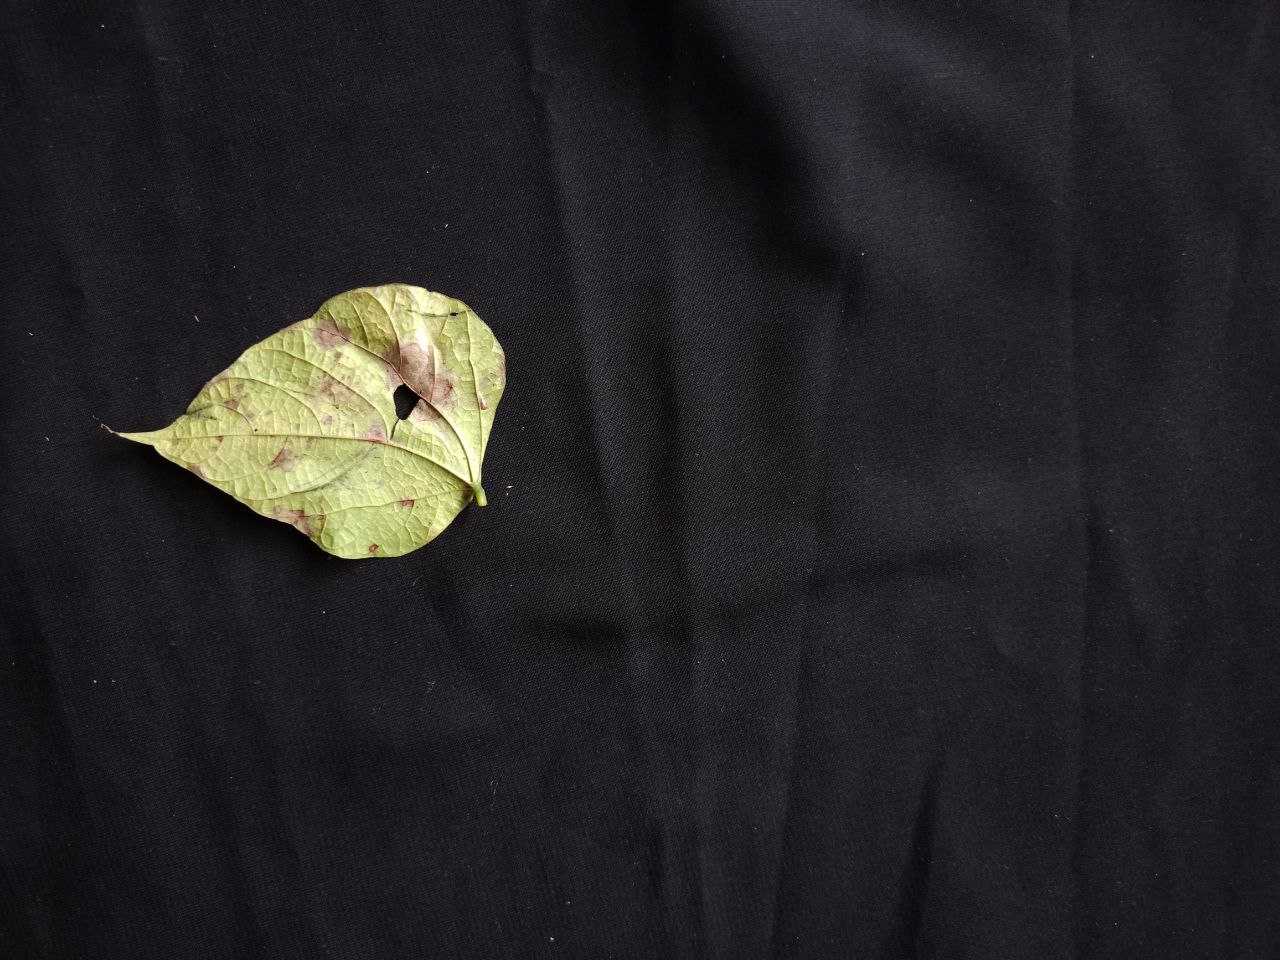
Crop: bean
Leaf condition: Blight